Patrick Paauwe

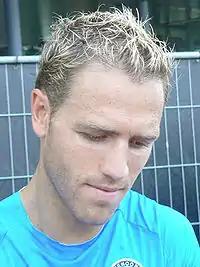
Paauwe in 2006

Patrick Paauwe (born 27 December 1975) is a Dutch former professional footballer who played as a defensive midfielder or centre-back.